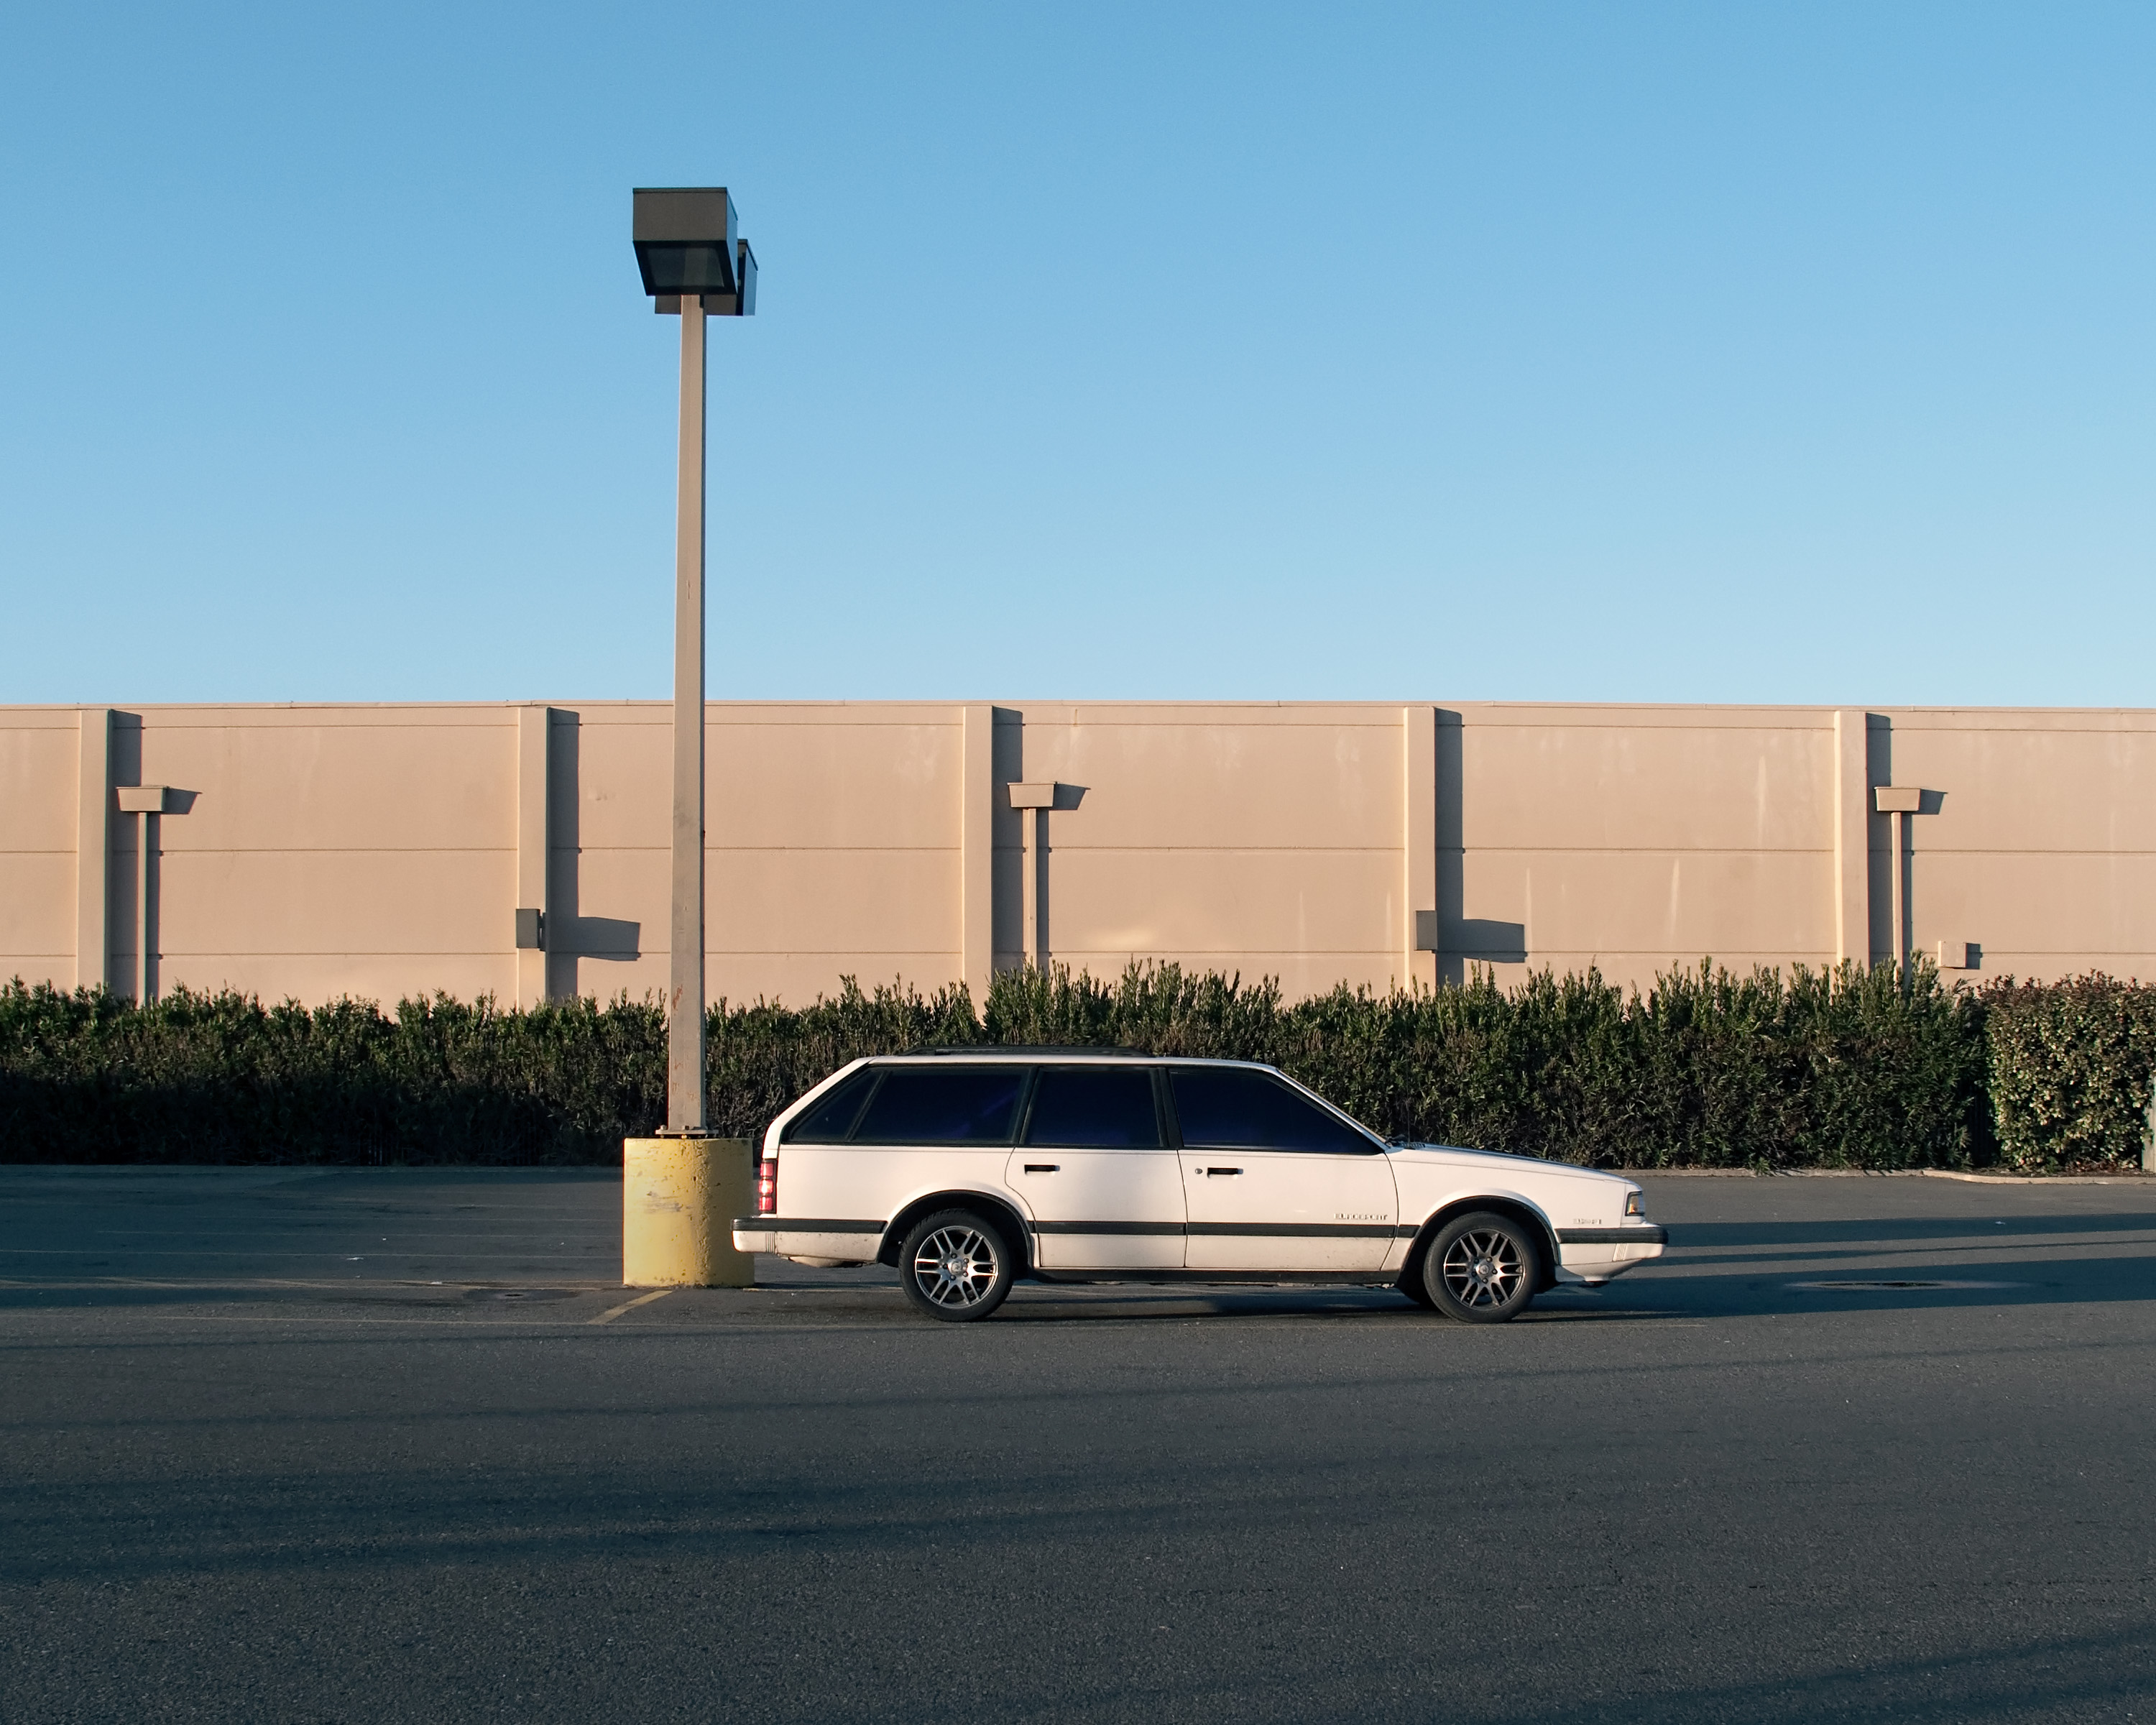
road, car, wagon, highway, driving, parking, transport, vehicle, lane, lighting, parking lot, infrastructure, chevrolet, estate, lot, sacramento, stationwagon, residential area, luxury vehicle, controlled access highway